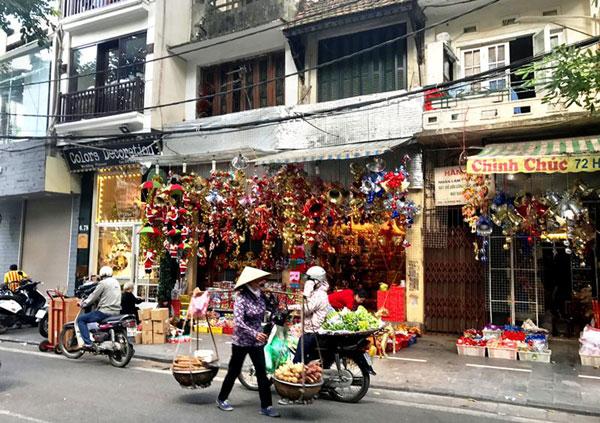
có hai chiếc xe máy đang di chuyển qua các cửa hàng bán đồ trang trí